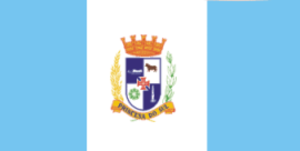
Pelotas est une ville brésilienne du Sud-Est de l'État du Rio Grande do Sul, faisant partie de la microrégion de Pelotas et située à 246 km au sud-ouest de Porto Alegre, capitale de l'État. L'accès s'y fait par les BR-116 et BR-392/471.